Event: Nepal Earthquake
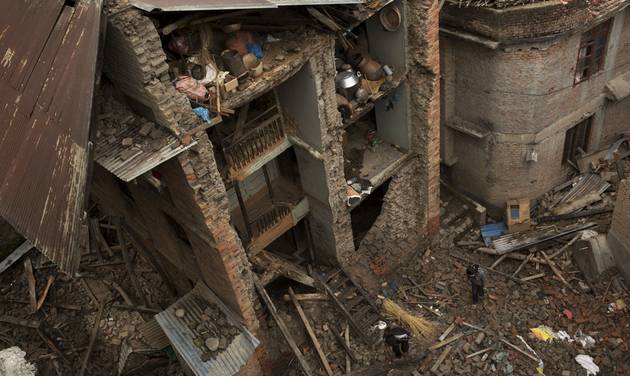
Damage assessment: damage